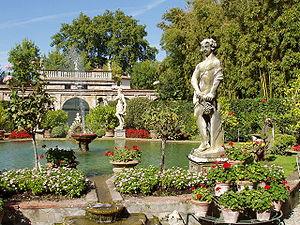
Le Palais Pfanner, ou Palais Controni-Pfanner, est un palais situé dans la ville de Lucques en Toscane, en bordure de son enceinte fortifiée, les Mura di Lucca, accessible par le 33, Via degli Asili.